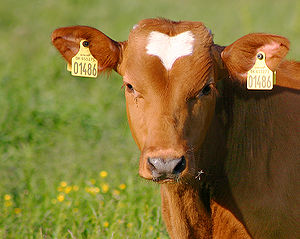
Øremærke
Kalv med øremærker
Et øremærke er en særlig mærkning i et dyrs øre. Det kan f.eks. bruges til at angive ejerforhold eller løbenummer på et husdyr.